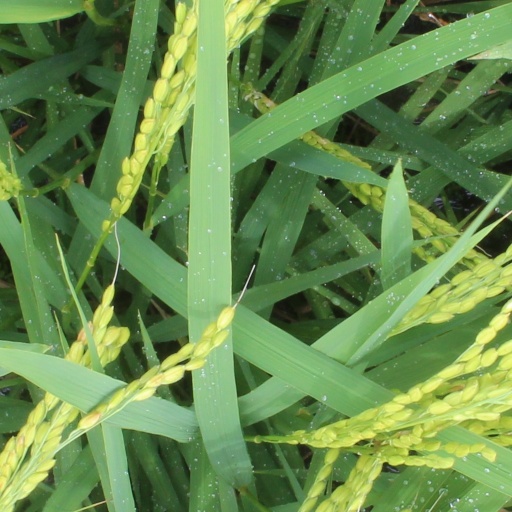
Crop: rice